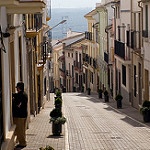
Label: street